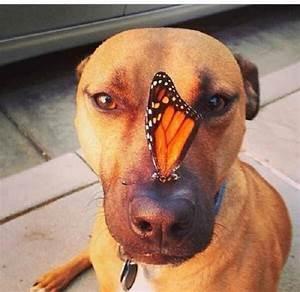
butterfly